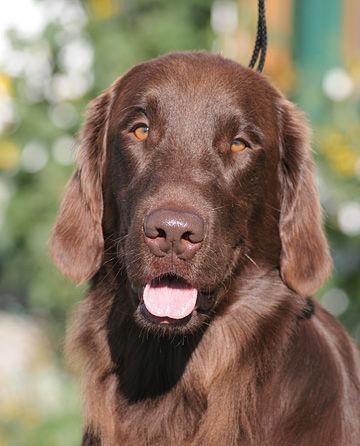
flat-coated_retriever